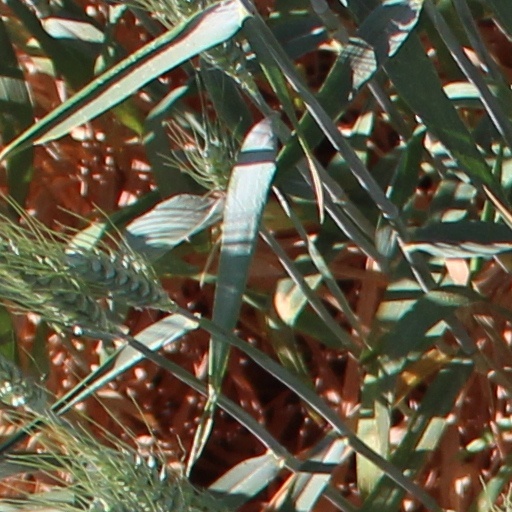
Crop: wheat